Retail

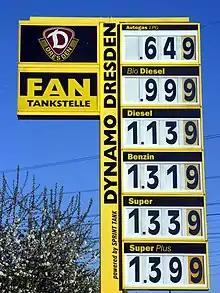
Extensive use of the terminal digit 'nine' suggests that psychological pricing is at play.

A retail mix is devised for the purpose of coordinating day-to-day tactical decisions. The retail marketing mix typically consists of six broad decision layers including product decisions, place decisions, promotion, price, personnel and presentation (also known as physical evidence). The retail mix is loosely based on the marketing mix, but has been expanded and modified in line with the unique needs of the retail context. A number of scholars have argued for an expanded marketing, mix with the inclusion of two new Ps, namely, "Personnel" and "Presentation" since these contribute to the customer's unique retail experience and are the principal basis for retail differentiation. Yet other scholars argue that the "Retail Format" (i.e. retail formula) should be included. The modified retail marketing mix that is most commonly cited in textbooks is often called the "6 Ps of retailing" (see diagram at right).